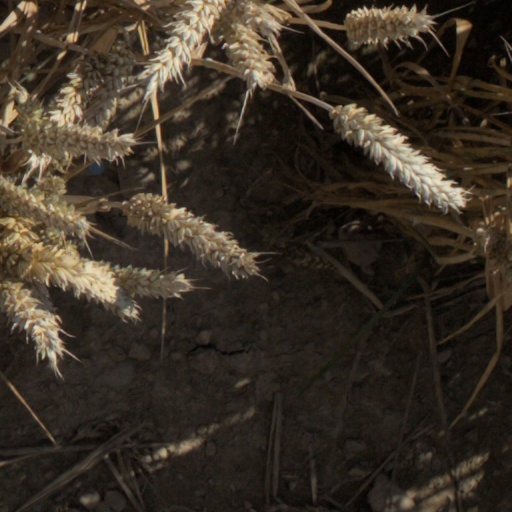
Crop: wheat